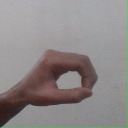
अक्षर: औ